Electrostatic generator

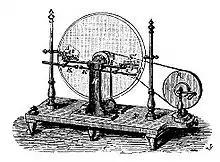
Holtz's influence machine

Between 1864 and 1880, W. T. B. Holtz constructed and described a large number of influence machines which were considered the most advanced developments of the time. In one form, the Holtz machine consisted of a glass disk mounted on a horizontal axis which could be made to rotate at a considerable speed by a multiplying gear, interacting with induction plates mounted in a fixed disk close to it. In 1865, August J. I. Toepler developed an influence machine that consisted of two disks fixed on the same shaft and rotating in the same direction. In 1868, the Schwedoff machine had a curious structure to increase the output current. Also in 1868, several mixed friction-influence machine were developed, including the Kundt machine and the Carré machine. In 1866, the Piche machine (or Bertsch machine) was developed. In 1869, H. Julius Smith received the American patent for a portable and airtight device that was designed to ignite powder. Also in 1869, sectorless machines in Germany were investigated by Poggendorff.